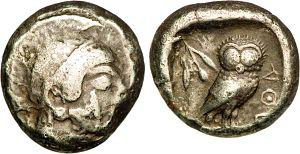
L’histoire d’Athènes offre un vaste champ d'investigation aux spécialistes, vu le très grand nombre de documents arrivés à leur connaissance.